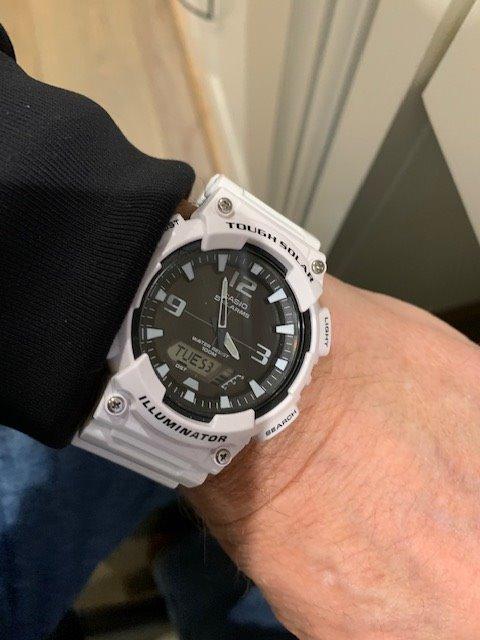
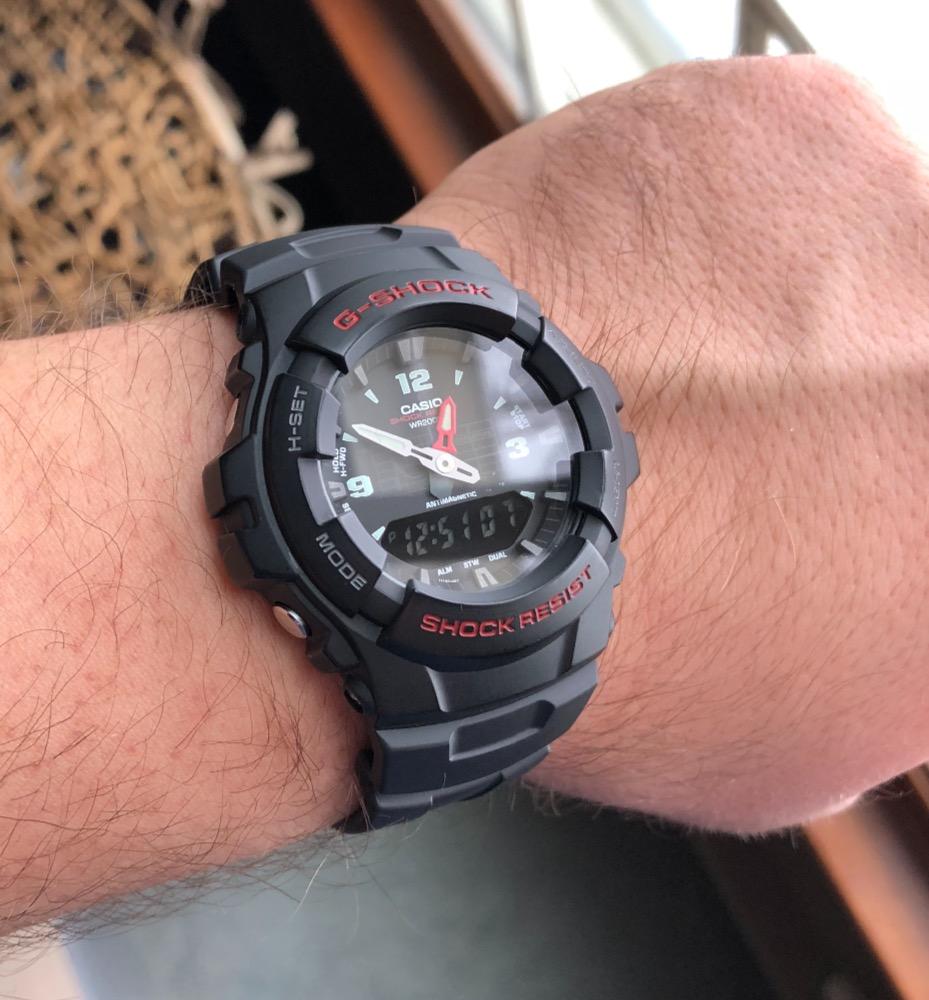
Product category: accessories_watch
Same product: no